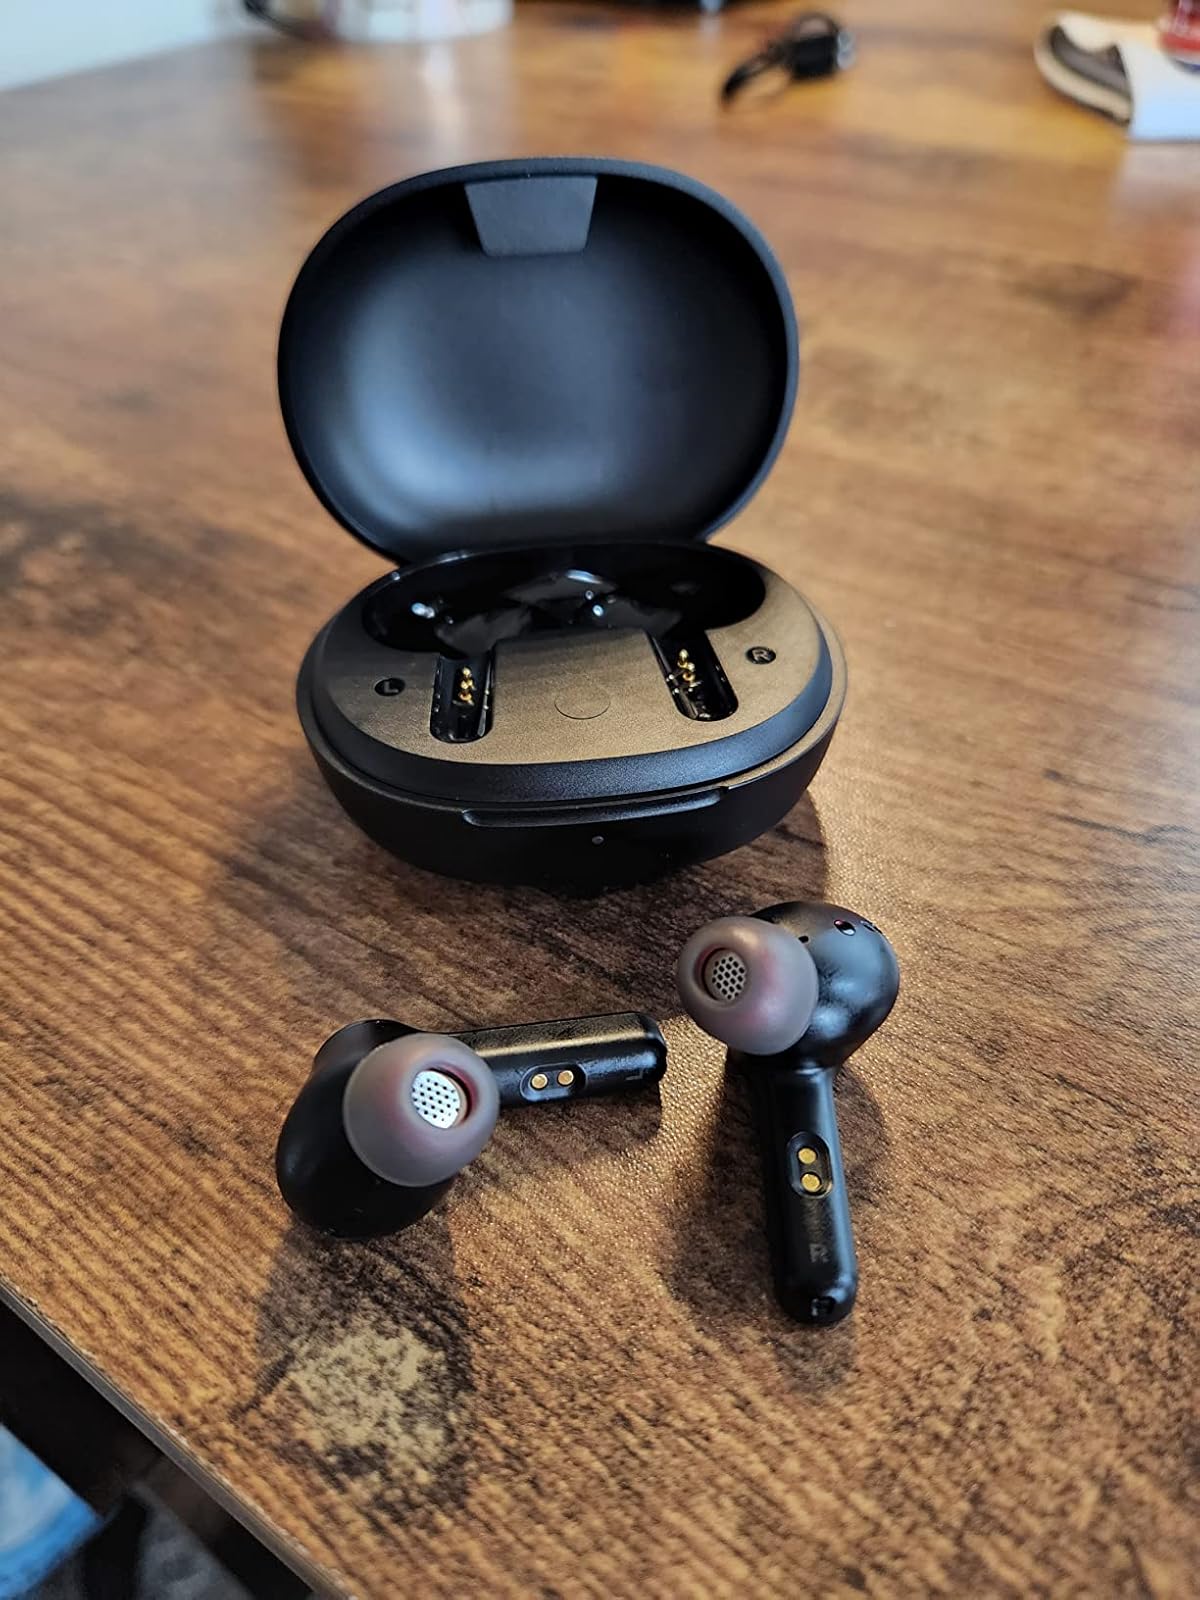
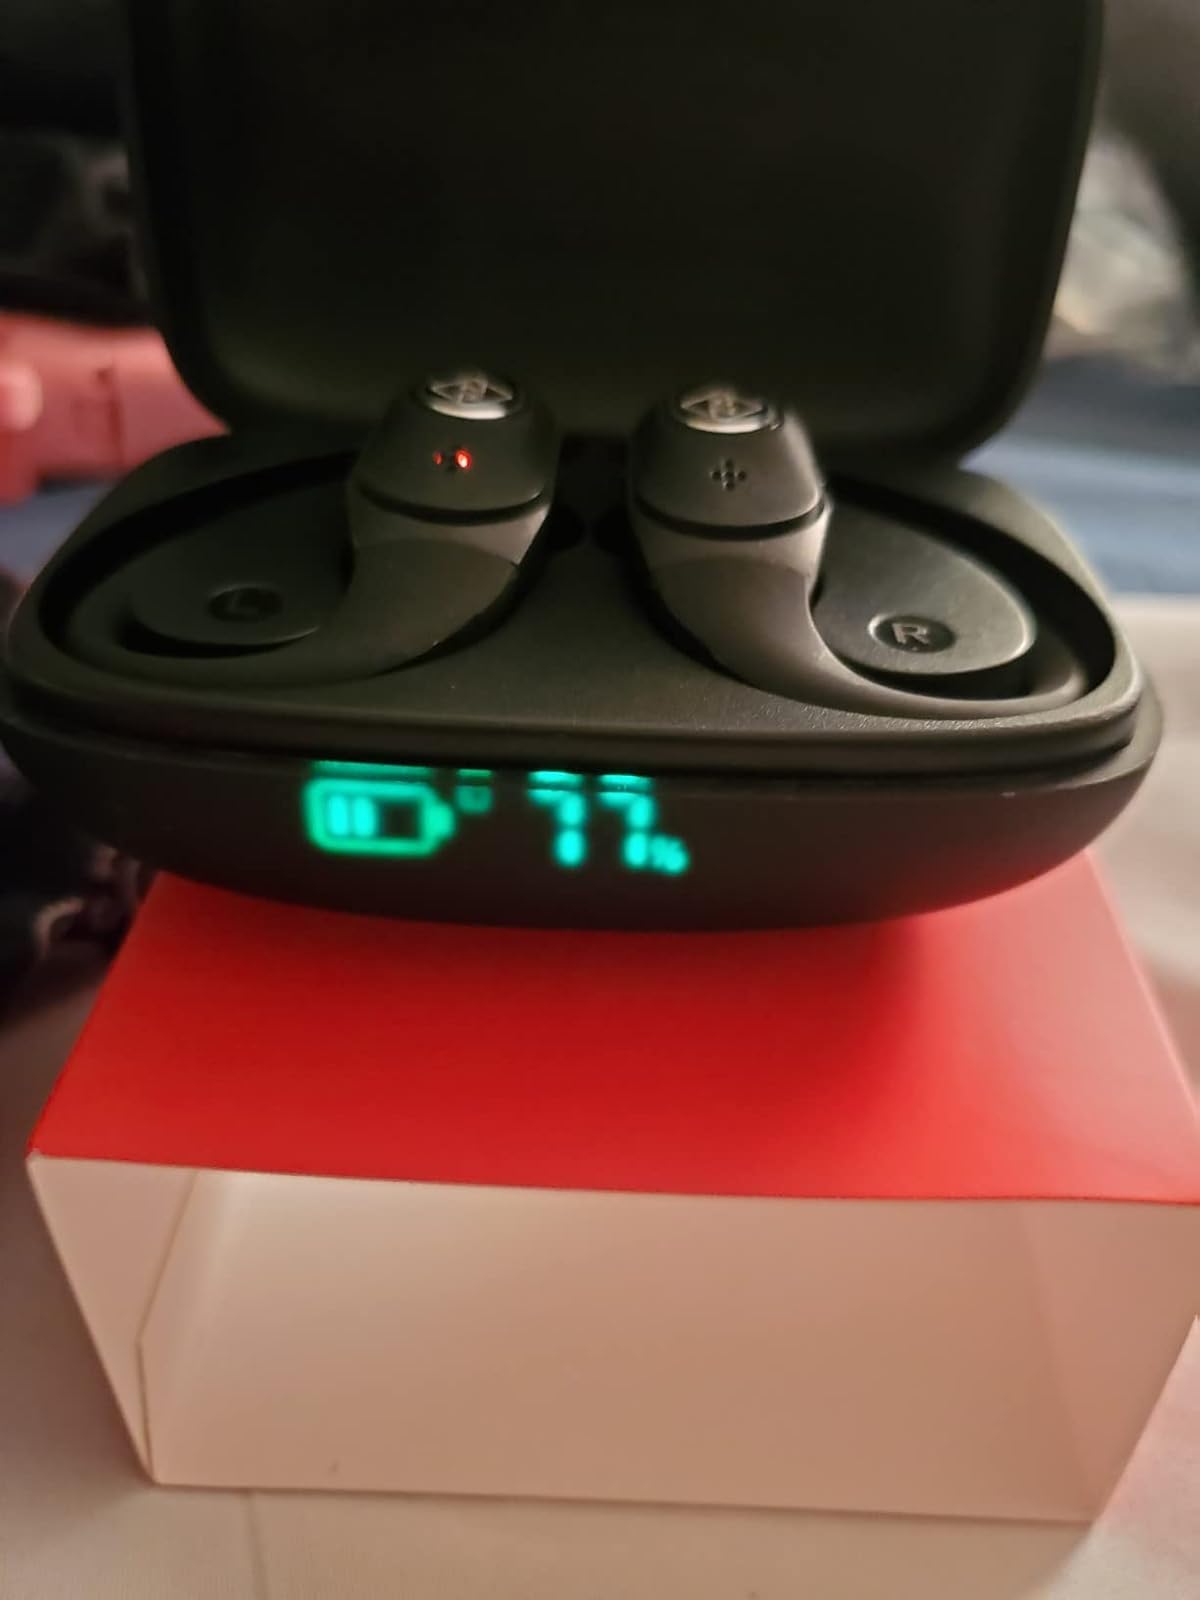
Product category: earbuds
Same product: no